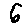
Label: 6